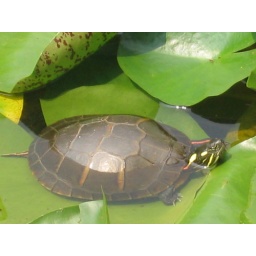
This turtle lives in a water garden in the retirement community of Chaple Pointe, Carlisle PA.